Saint Privat (band)

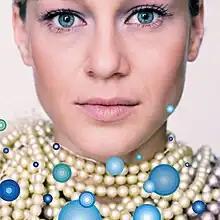
Album cover for "Riviera"

The project's first album "Riviera" was developed with jazz musicians Clemens Wabra on guitar, Rüdiger Kostron on bass, and Shayan Fathi on drums. In a 2019 interview, Waldeck cites Romanian piano legend Eugen Cicero as an inspiration for the compositions, who had made musical crossover popular with his 1965 release of "Rokoko Jazz". Many tracks keenly refer to guitar work Antônio Carlos Jobim had developed for Bossa nova while others boast classical genes ("Bach en dub"; "September Song" by Kurt Weill). Performed in English or French, the eleven songs celebrate a carefree nostalgia for glamorous beachfront life in the sixties, as popularized by music and movies. Saint Privat received the award for "Newcomer of the Year" at the Austrian Amadeus Music Awards in 2005.